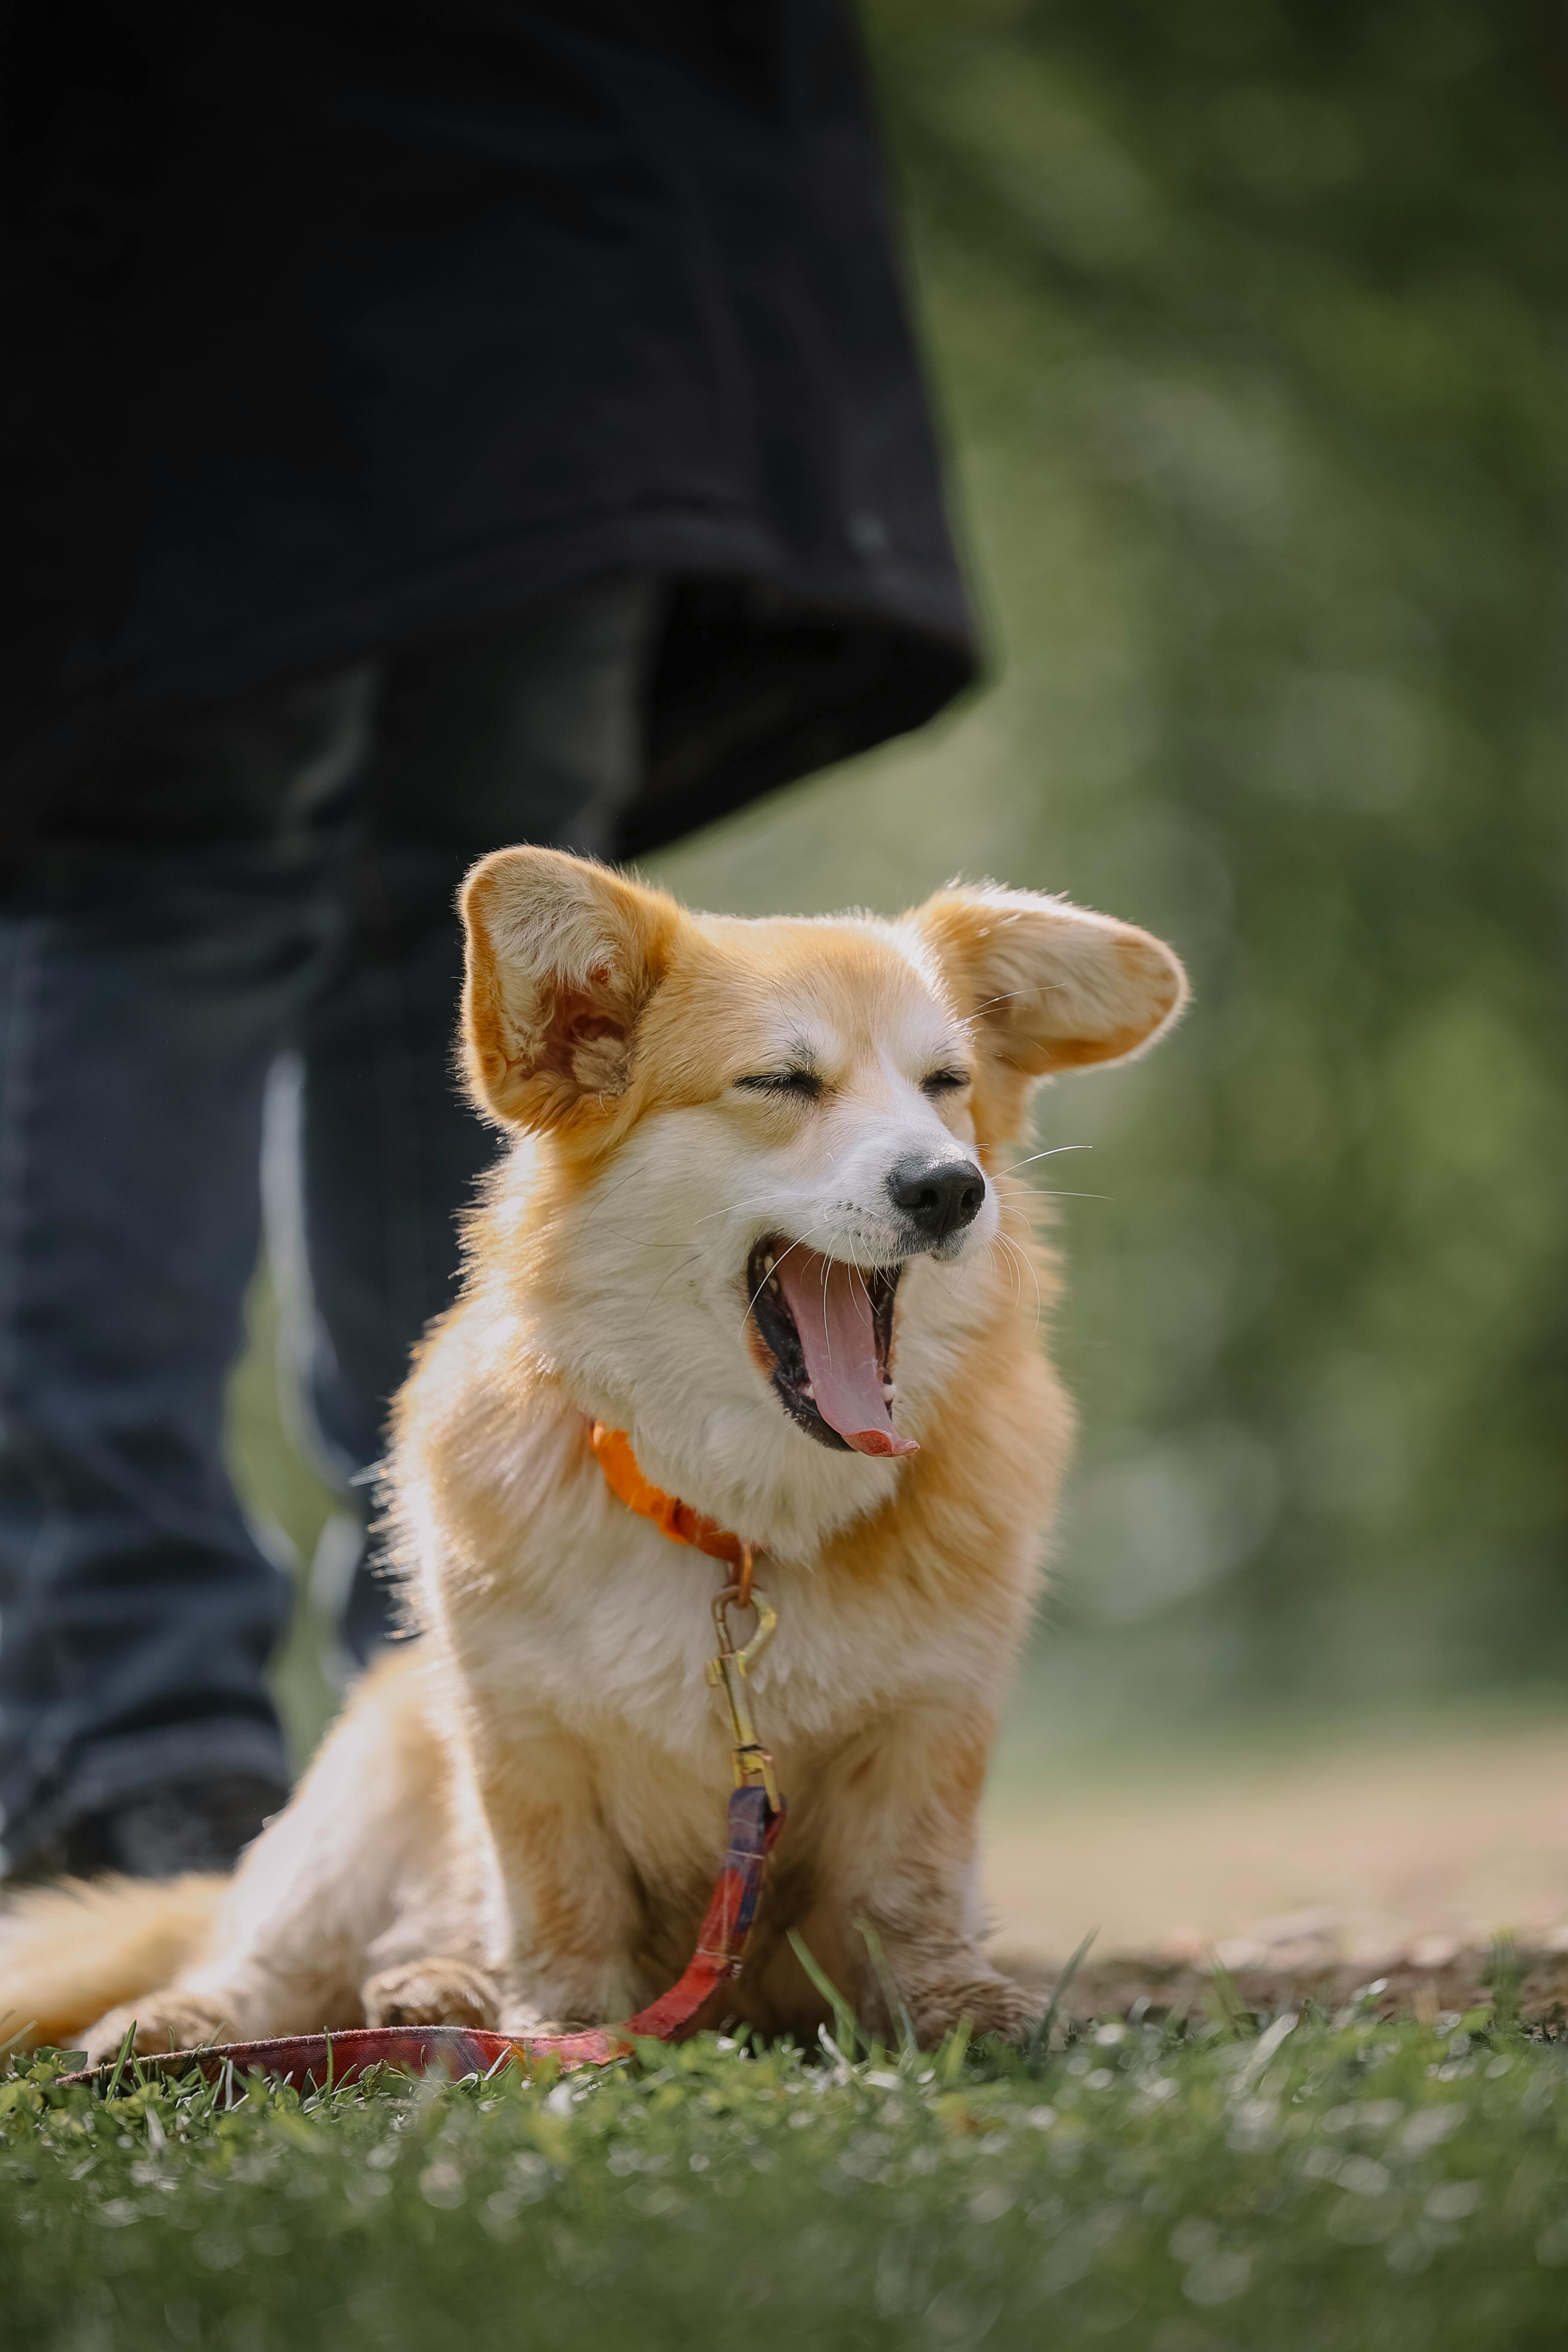
dog, dog breed, carnivore, plant, companion dog, fawn, whiskers, snout, grass, tree, tail, sporting group, canidae, terrestrial animal, wildlife, water, fur, paw, jumping, happy, fang, working dog